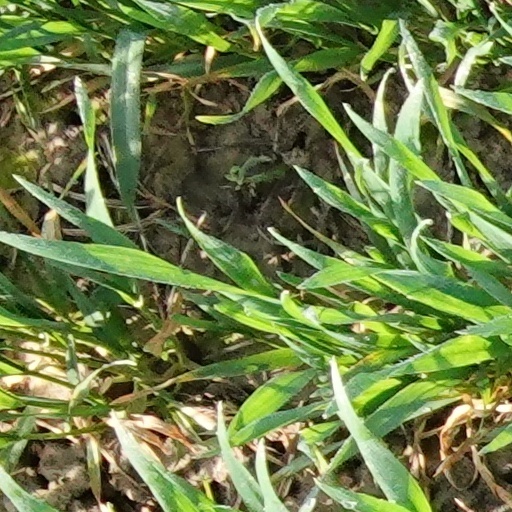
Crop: wheat